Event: Nepal Earthquake
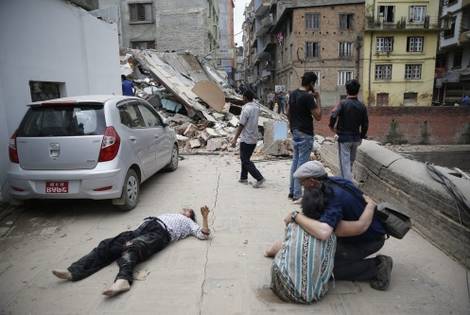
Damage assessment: damage